Dump Trump (statue)

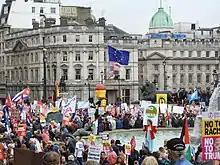
Anti-Trump protest in London's Trafalgar Square. The statue can be seen in the center.

In addition to depicting Donald Trump tweeting from a smartphone on a golden toilet while wearing a MAGA hat with "IMPEACH ME!" scribbled on it, the statue makes flatulence noises and says the phrases "I'm a very stable genius", "no collusion", "witch-hunt", and "you are fake news". The statue was designed by dinosaur expert and author Don Lessem and cost approximately $25,000. "I'm interested in things that are big, not very intelligent and have lost their place in history", the artist commented.